Gunpowder empires

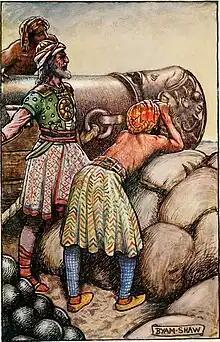
Mughal Army artillerymen during the reign of Akbar

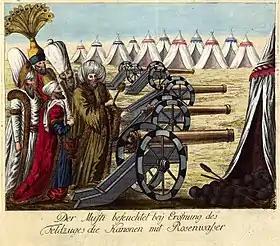
A mufti sprinkling a cannon with rosewater

According to G. S. Hodgson, in the gunpowder empires these changes went well beyond military organisation. The Mughals, based in the Indian subcontinent, inherited in part the Timurid Renaissance, and are recognised for their lavish architecture and for having heralded in Bengal an era of what some describe as proto-industrialization. The Safavids created an efficient and modern state administration for Iran and sponsored major developments in the fine arts. The sultans of the Ottoman Empire, also known as the "Kaysar-i Rûm", controlled the holy cities of Mecca and Medina, and hence were the recognised Caliphs of Islam; their powers, wealth, architecture, and various contributions significantly influenced the course of Islamic world history.